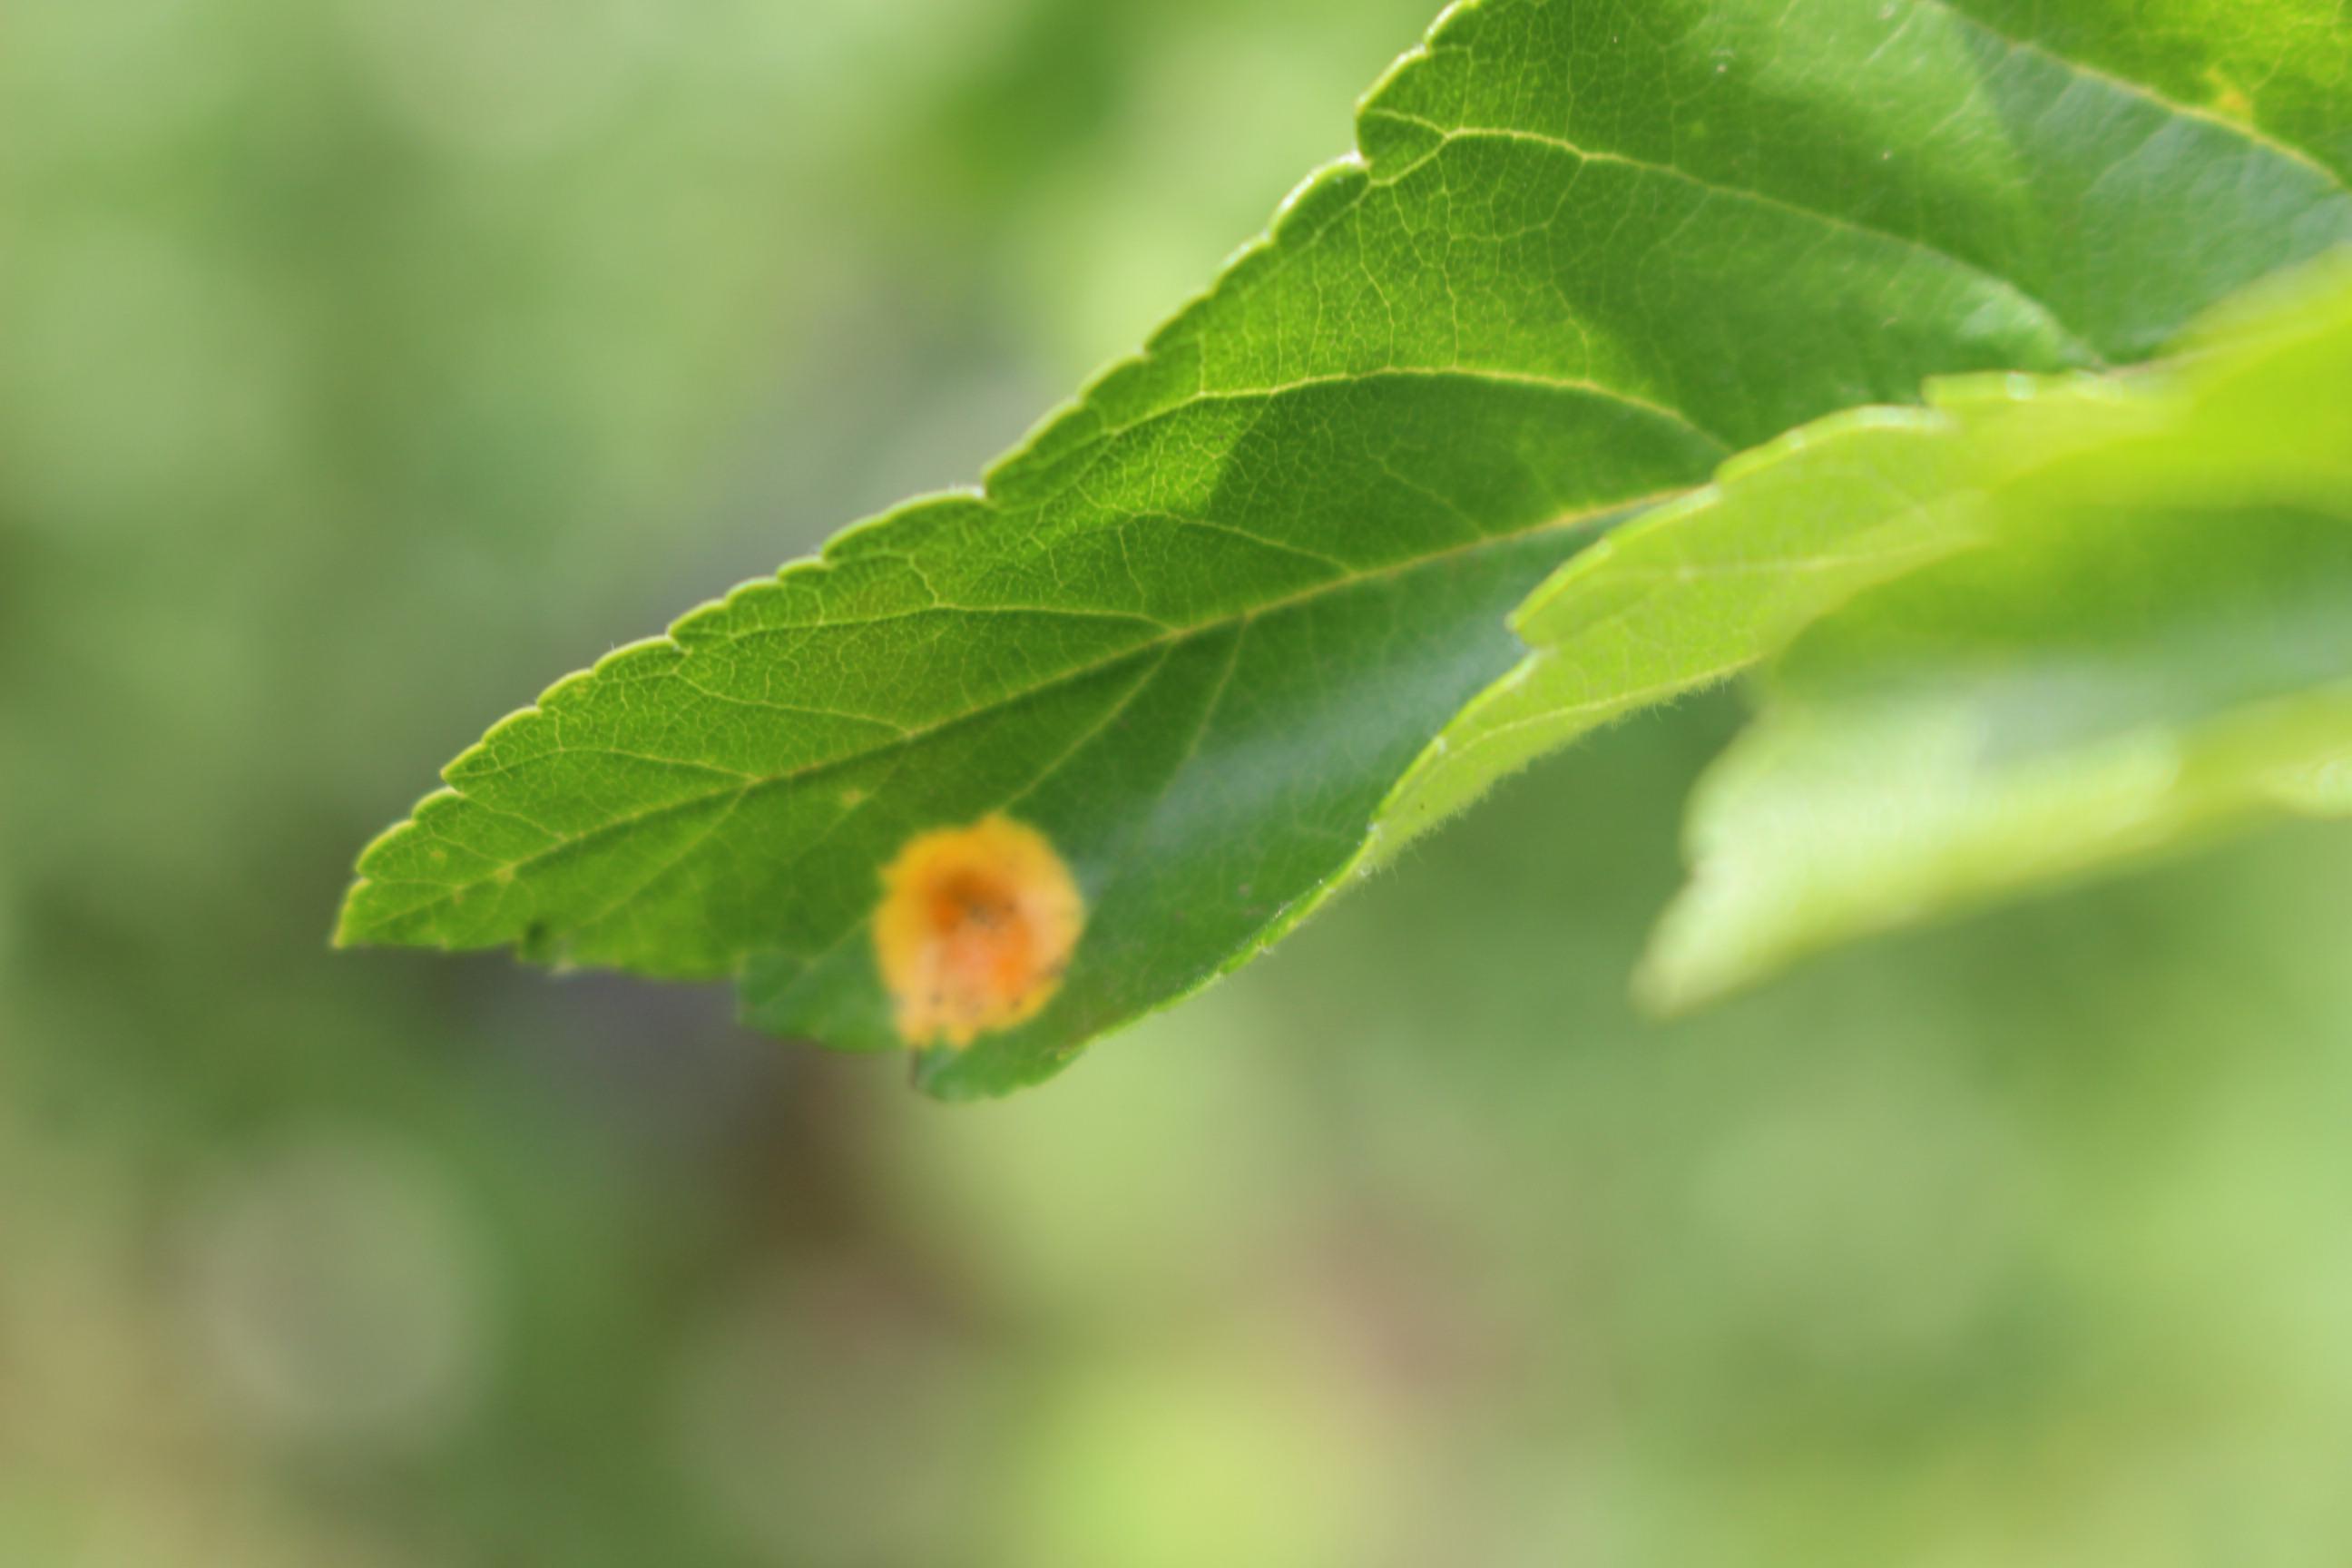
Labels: rust